Cheshunt Building Society

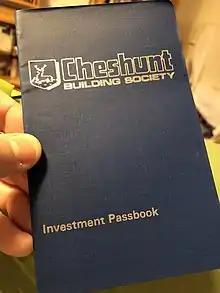
Cheshunt Building Society passbook

Cheshunt Building Society was a UK building society, which merged with the Bristol and West Building Society on 30 December 1991. Bristol and West was taken over by the Bank of Ireland in 1997. Its savings balances and branch network transferred to the Britannia Building Society in 2005, which in turn merged with Co-operative Financial Services in 2009.